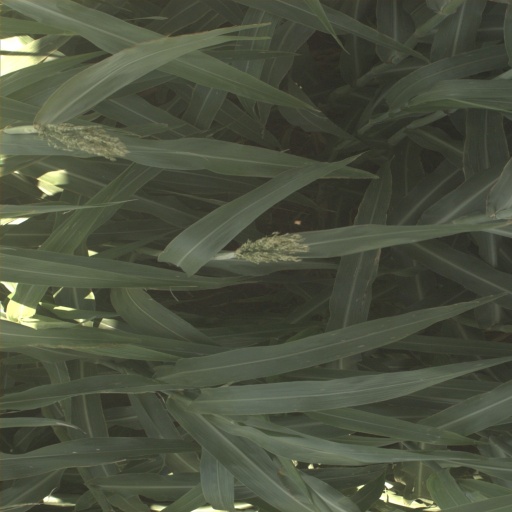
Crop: sorghum